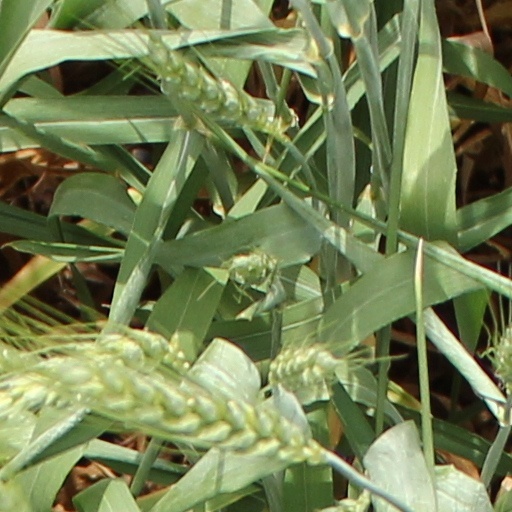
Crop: wheat